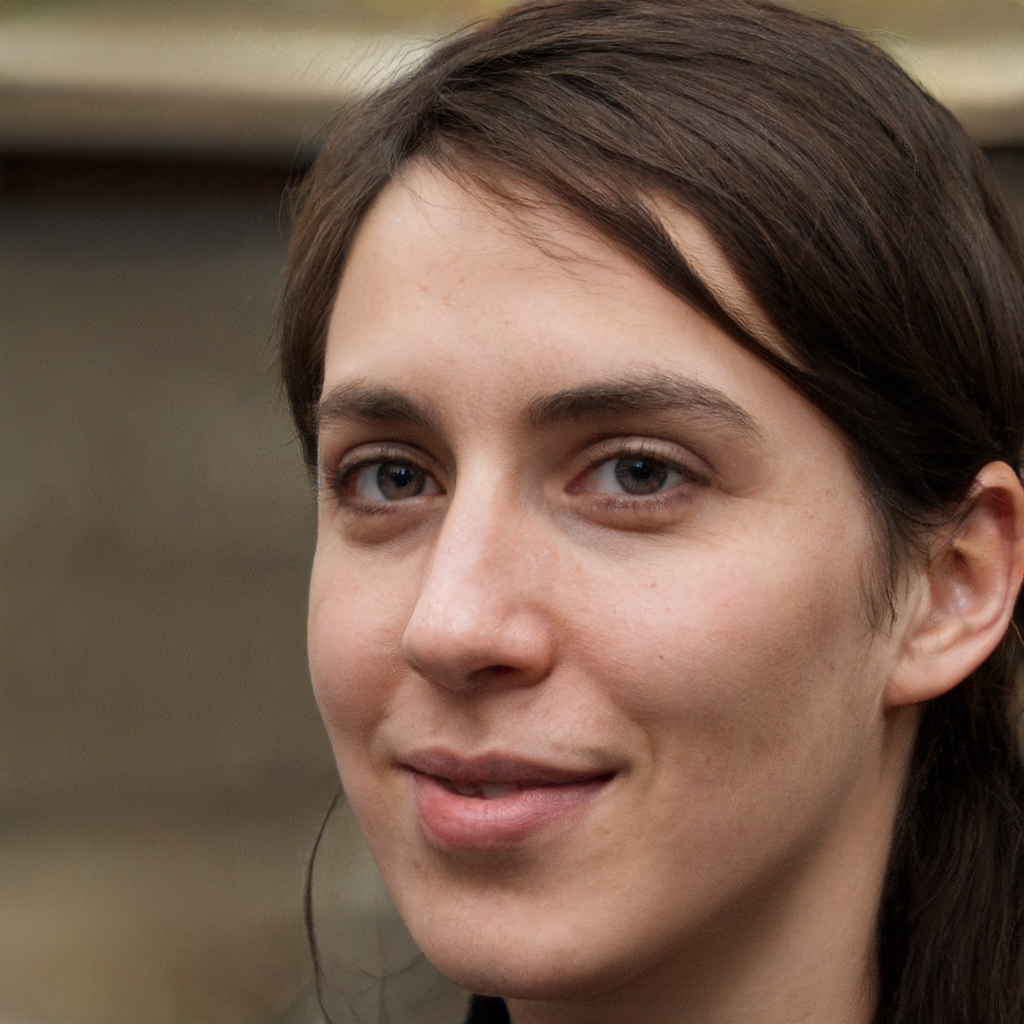
Gender: Female